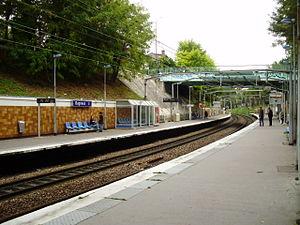
Gare de Bagneux, à Cachan, Val-de-Marne, France (vue en direction d'Aéroport CDG 2/Mitry - Claye depuis le quai pour Robinson/Saint-Rémy-lès-Chevreuse)
La gare de Bagneux, aussi appelée Bagneux-Pont Royal, est une gare ferroviaire française de la ligne de Sceaux, située dans la commune de Cachan.